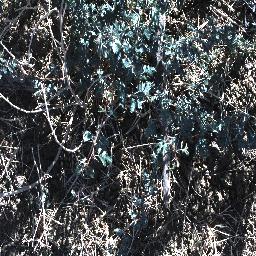
Label: prickly_acacia